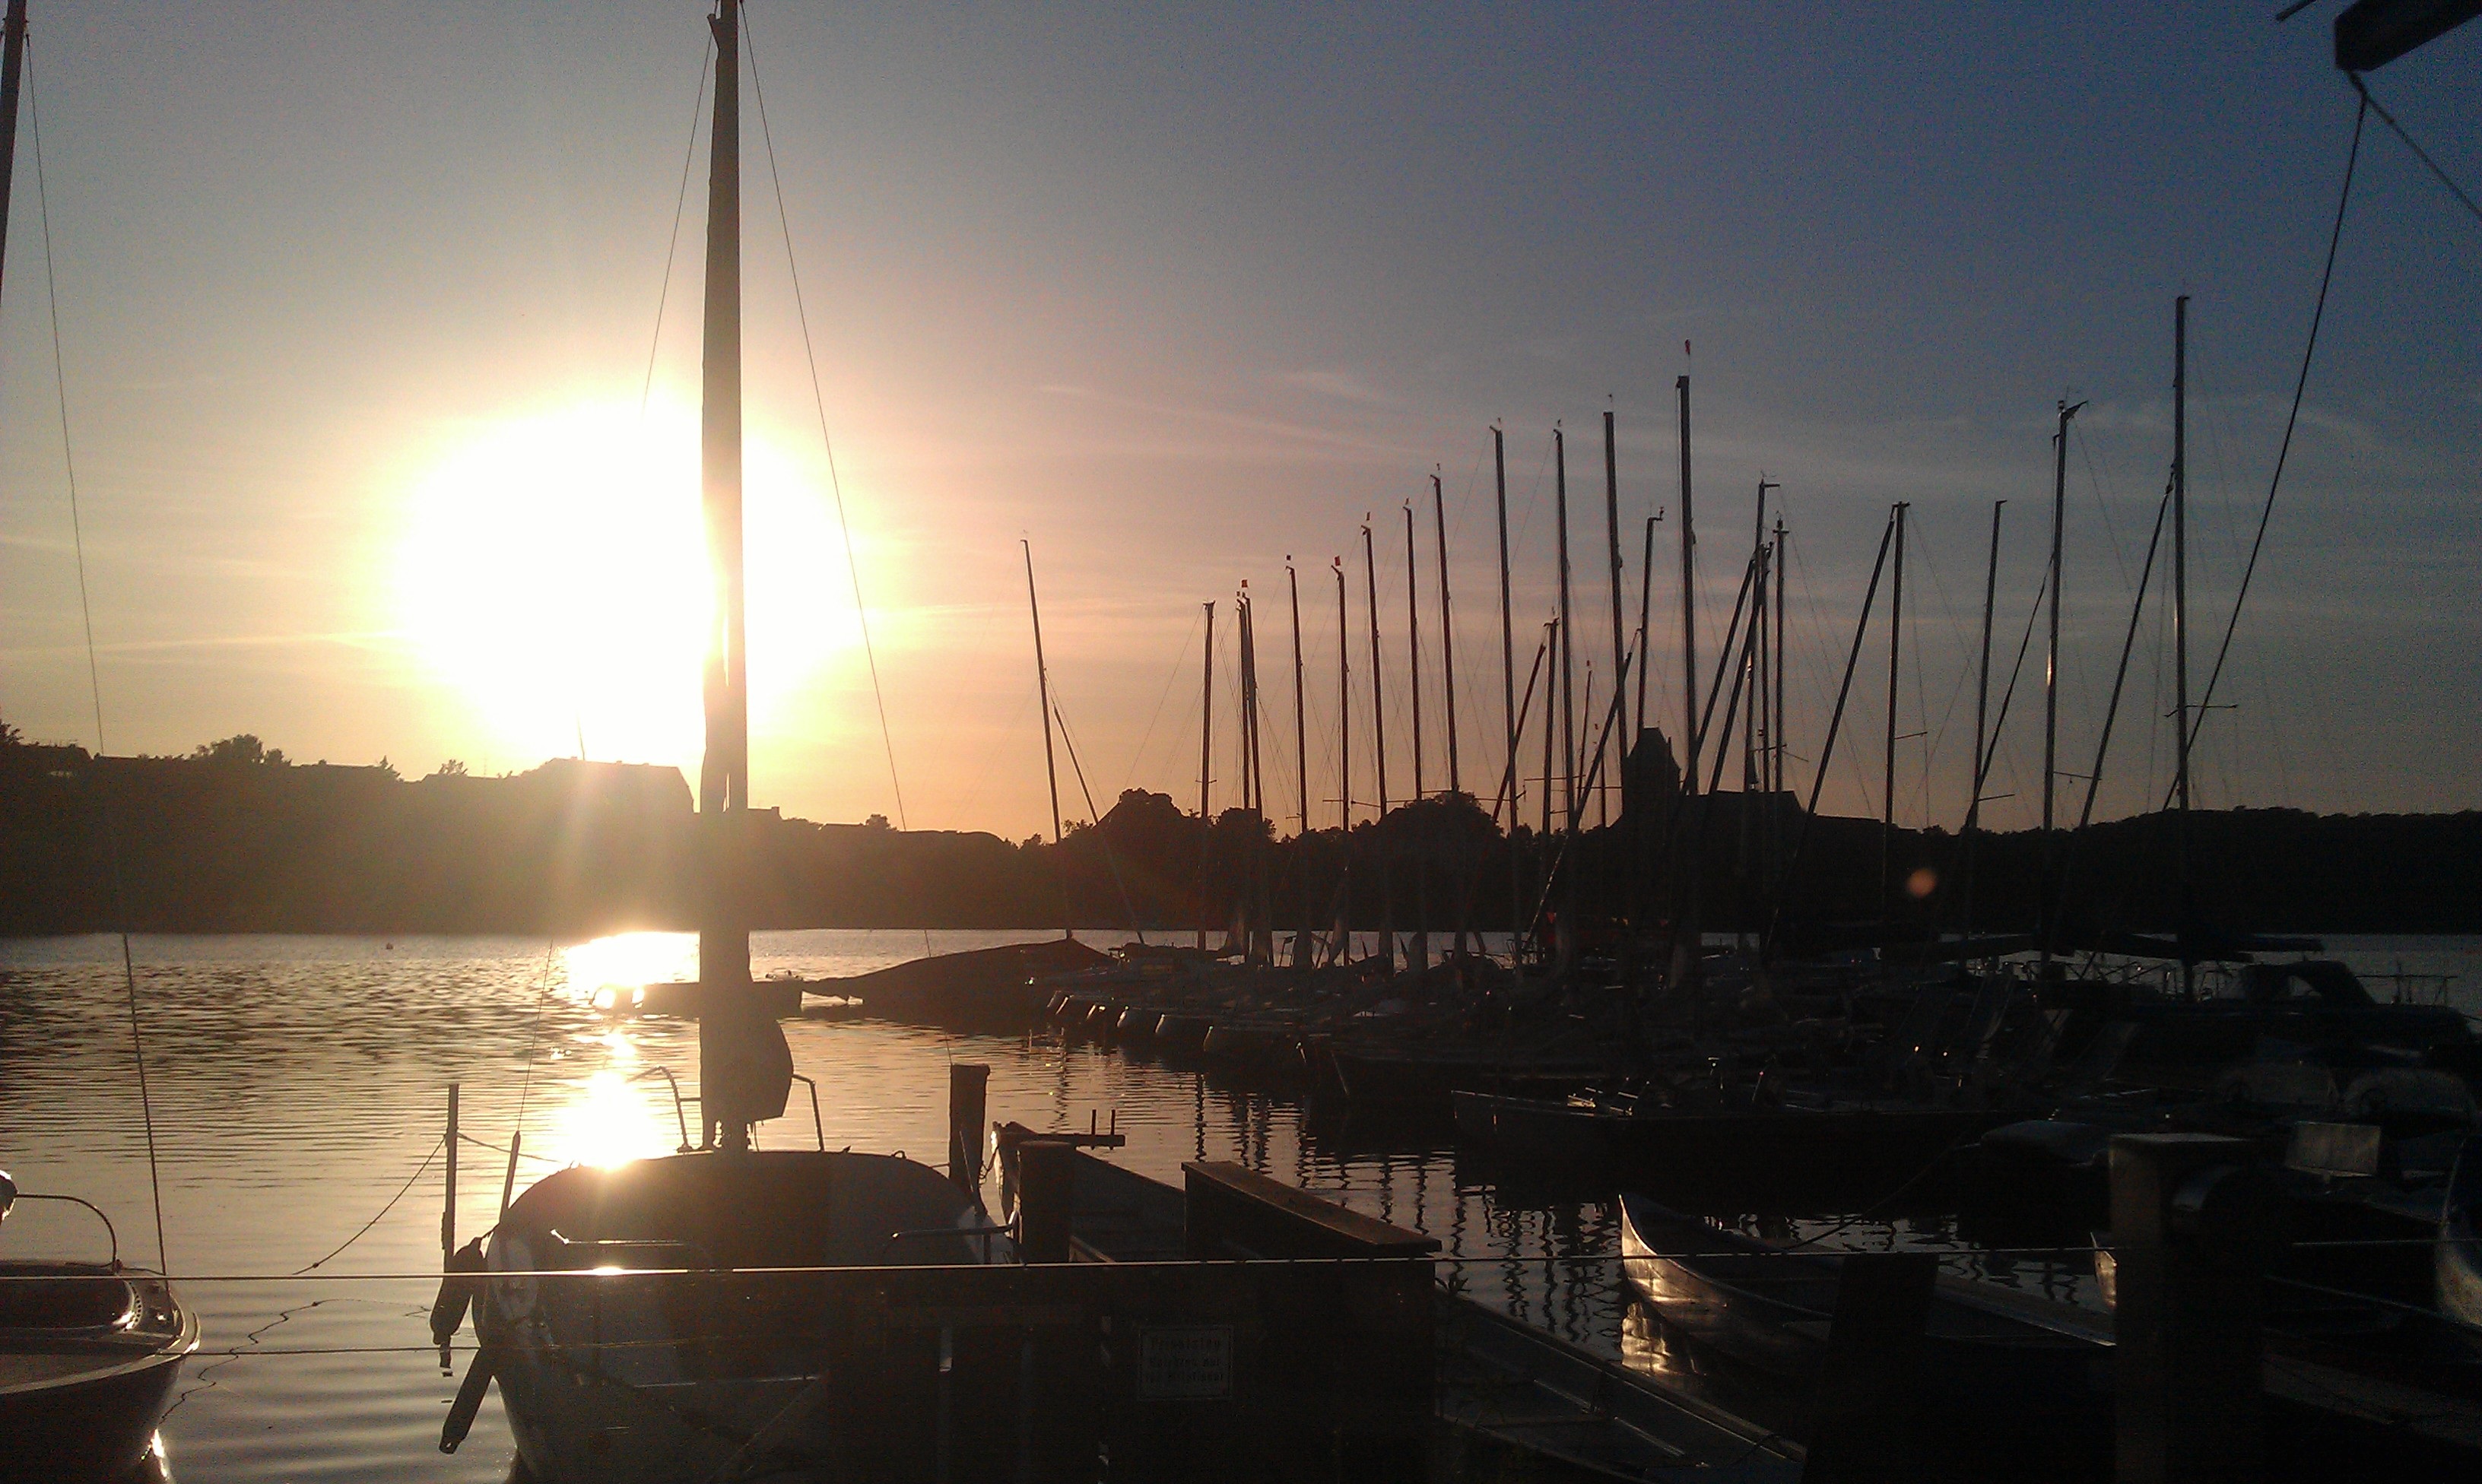
sea, water, dock, sun, sunrise, sunset, boat, sunlight, morning, lake, dawn, ship, dusk, boot, evening, reflection, vehicle, mast, bay, harbor, marina, port